Timeline for aircraft carrier service

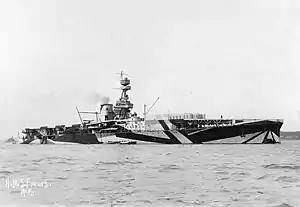
in 1918 – Note forward flying off deck, and original cruiser superstructure.

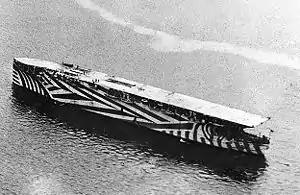
in 1918 – the world's first full-flight-deck aircraft carrier.

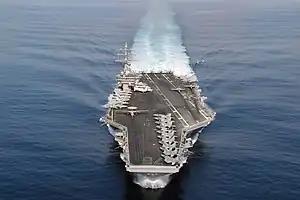
in 2005.In less than 100 years aircraft carriers have developed into a powerful tool for the projection of power in pursuit of national interests.

Aircraft carriers have their origins during the days of World War I. The earliest experiments consisted of fitting temporary "flying off" platforms to the gun turrets of the warships of several nations, notably the United States and the United Kingdom. The first ship to be modified with a permanent flight deck was the battlecruiser , which initially had a single flying-off deck forward of the original superstructure. Subsequently, she was modified with a separate "landing on" deck aft and later with a full flush deck. Other ships, often liners, were modified to have full flush flight decks, being the first to have such modification begun. Those first faltering steps gave little indication of just how important the aircraft carrier was to prove to be. During the inter-war years (between the World Wars), Japan, the United Kingdom and the United States built up significant carrier fleets so that by the beginning of World War II, they had 18 carriers between them. The 1940 Battle of Taranto and 1941 Attack on Pearl Harbor in retrospect showed the world that the aircraft carrier was to be the most important ship in the modern fleet. Today, aircraft carriers are the capital ships of the navies they serve in, and in the case of modern US "supercarriers", they embark an air group that is effectively a small air force.